Climatic regions of Argentina

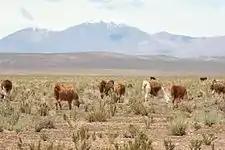
The Altiplano/Puna region is located in western parts of the region, characterized by an arid and cold climate with large diurnal ranges and high sunshine duration.

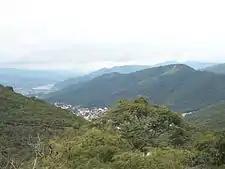
Lerma Valley in Salta. The temperate valleys in Jujuy Province and Salta Province have a mild climate with wet summers and dry winters.

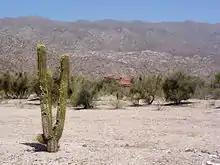
Arid and hot weather predominate at the lower altitudes in the Andean valleys in northwest Argentina.

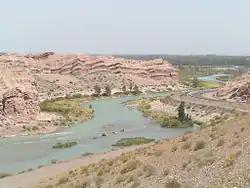
Much of the Cuyo region is dry, depending on rivers for irrigation.

Northwest Argentina consists of the provinces of Catamarca, Jujuy, La Rioja, and western parts of Salta Province, and Tucumán Province. Although Santiago del Estero Province is part of northwest Argentina, much of the province lies in the Chaco region.